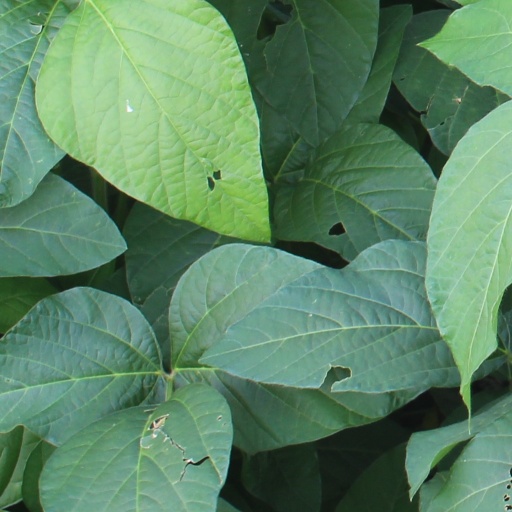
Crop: soybean